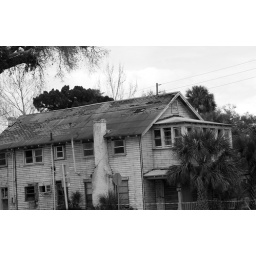
Taken through the car window while going over a bridge into N. Smyrna Beach, Florida